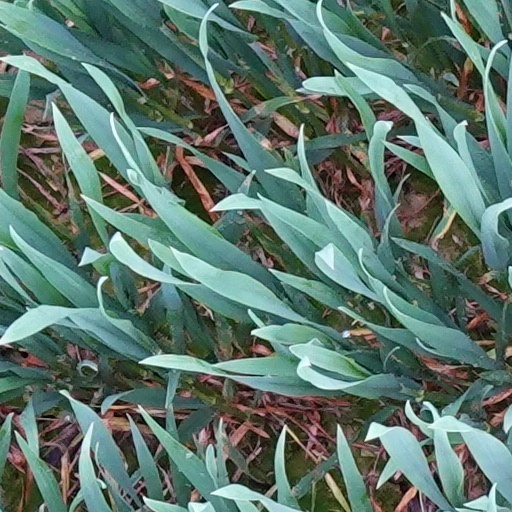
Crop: wheat